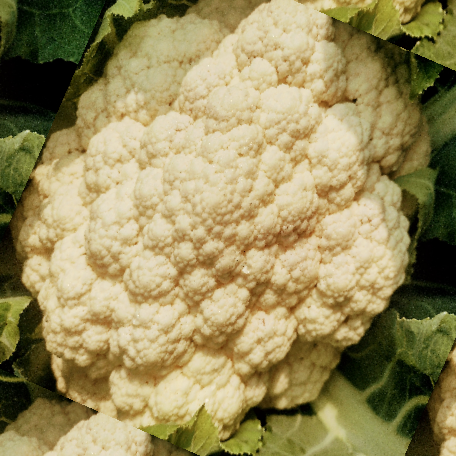
Label: Disease Free